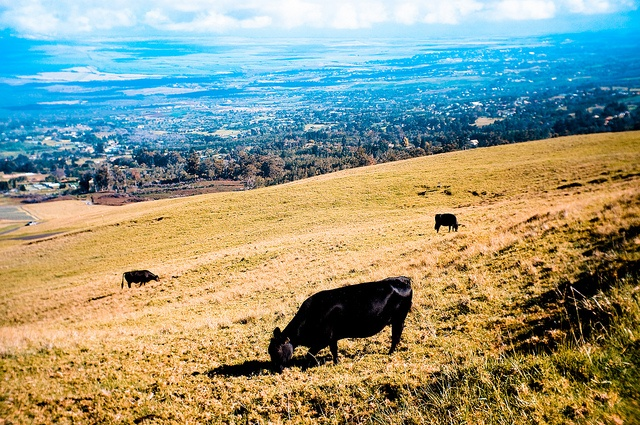
Three cows are eating grass on the hillside.
A large field full of black cattle standing on a field.
Three cow grazing on a grassy hill in the sun.
some black cows eating grass on the side of a hill
Three black cows are eating grass on the side of a hill above the city.